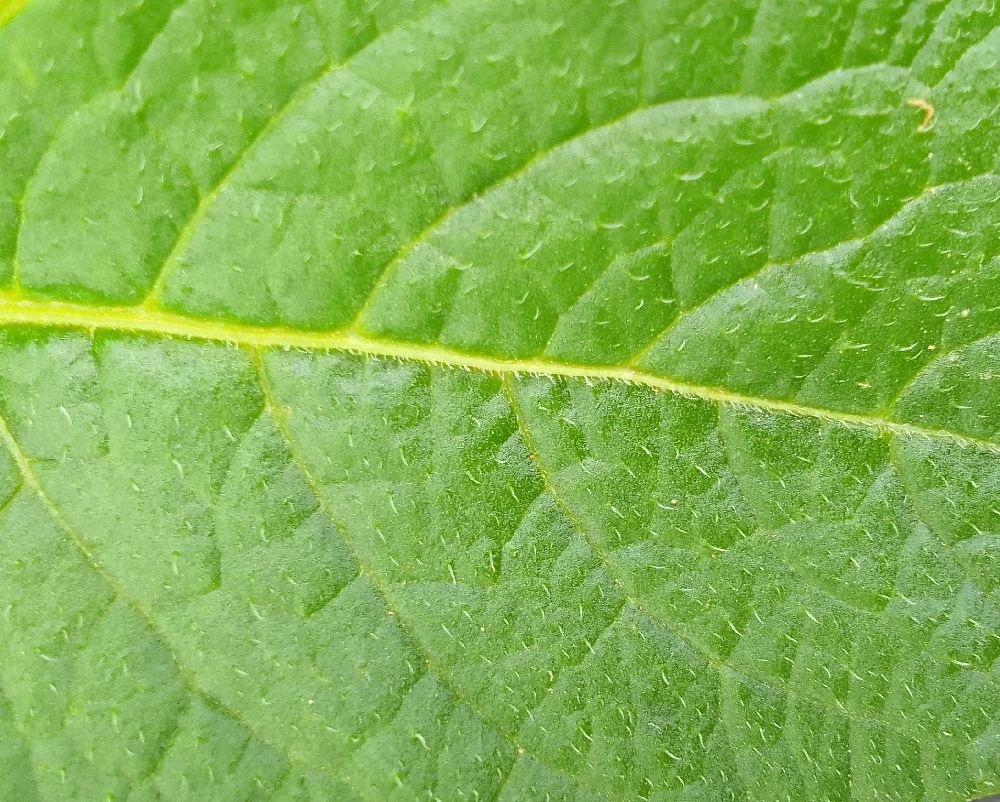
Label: Healthy